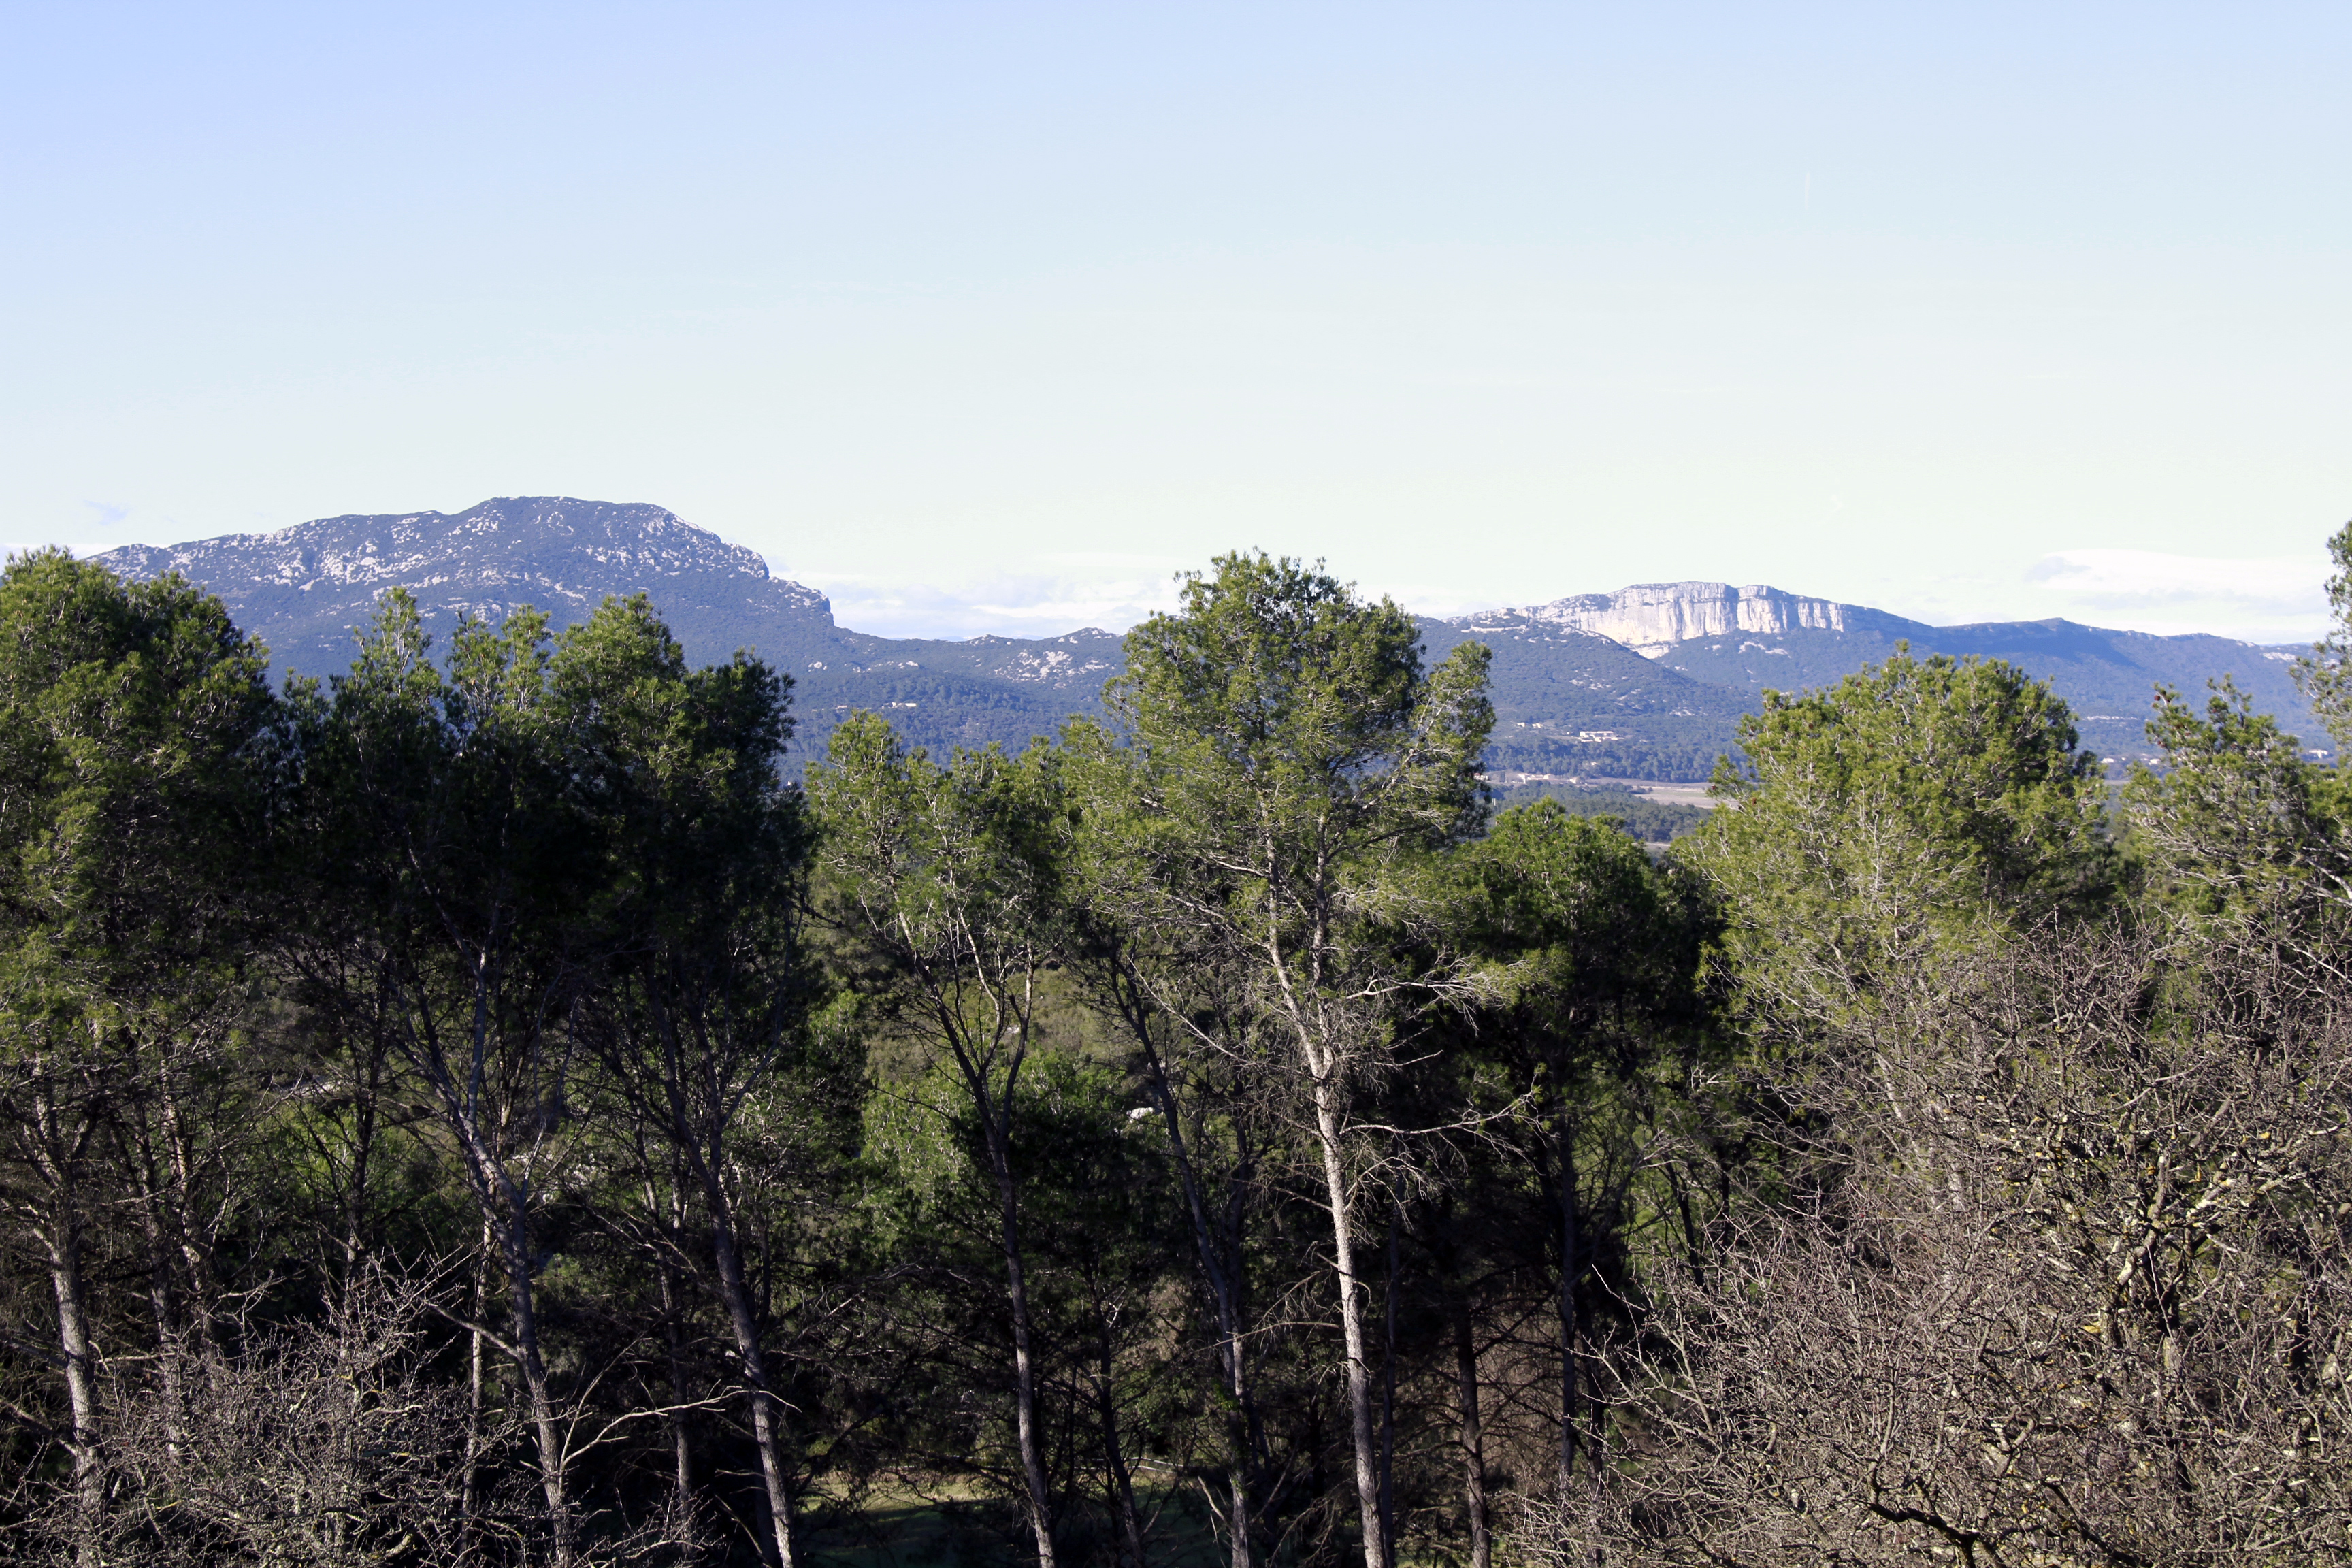
landscape, tree, nature, forest, wilderness, walking, mountain, hiking, trail, hill, lake, adventure, mountain range, france, europe, ridge, midi, hiver, geology, plateau, soleil, mditerrane, hrault, garrigue, habitat, randonne, nordmontpellier, picsaintloup, hortus, ecosystem, natural environment, geographical feature, mountainous landforms